Leon Trotsky

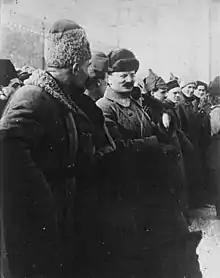
Trotsky with Red Army soldiers in Moscow, 1922

In early 1920, Soviet–Polish tensions led to the Polish–Soviet War. Trotsky argued the Red Army was exhausted and the government should sign a peace treaty with Poland quickly, not believing the Red Army would find much support in Poland. Lenin and other Bolshevik leaders believed Red Army successes meant "The defensive period of the war with worldwide imperialism was over, and we could, and had the obligation to, exploit the military situation to launch an offensive war." Poland defeated the Red Army, turning back the offensive at the Battle of Warsaw in August 1920. Back in Moscow, Trotsky again argued for peace, and this time prevailed.